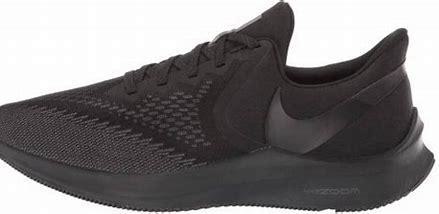
Brand: Nike
Model: Air Zoom Winflo 6